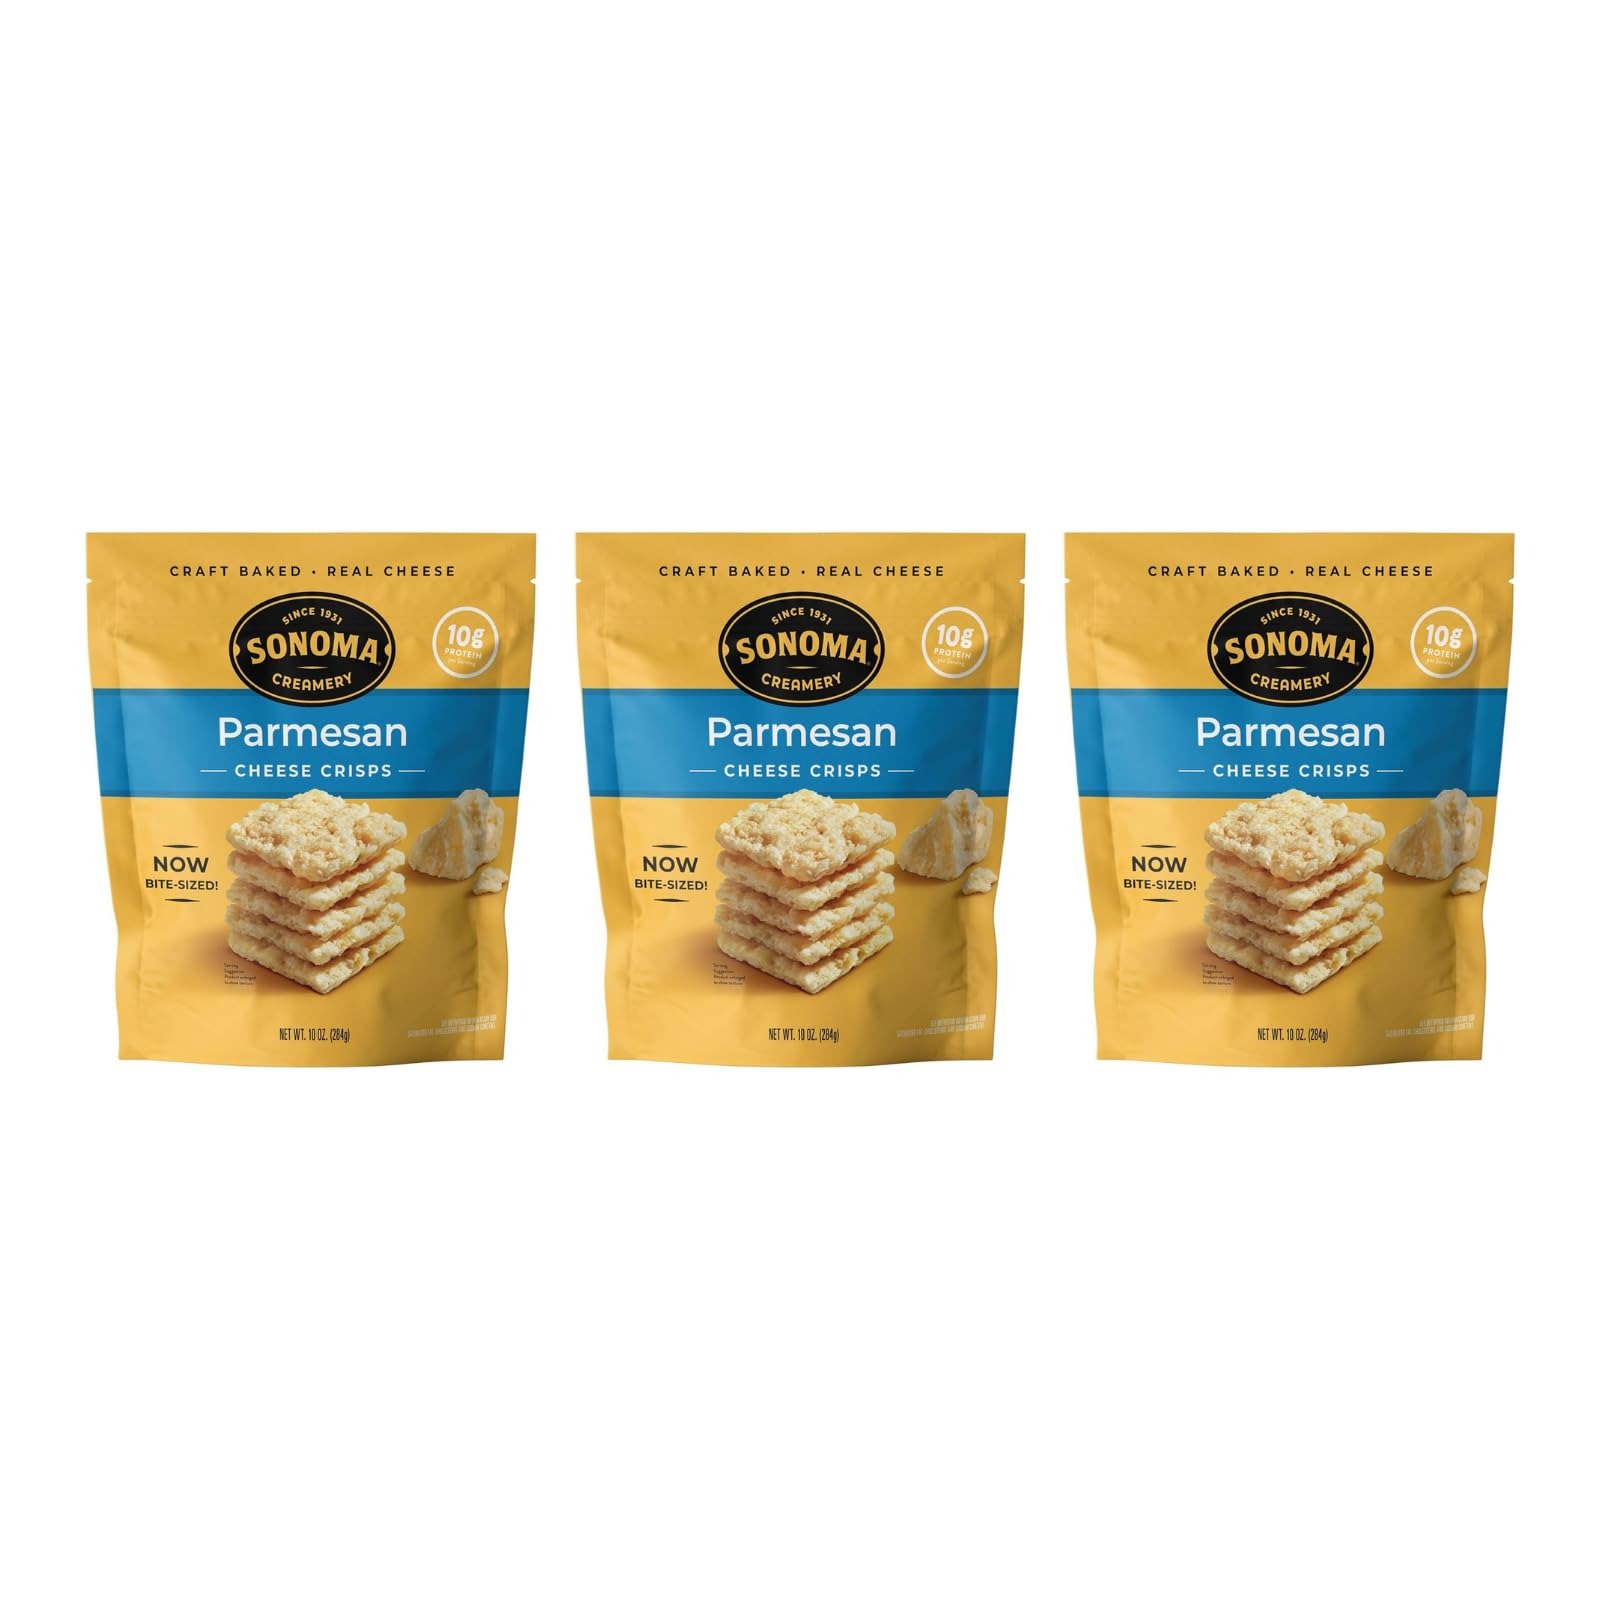
Item Name: Sonoma Creamery - Cheese Crisps, Parmesan, 10 Oz (3 Count) | High Protein | Low Carb | Gluten Free | Keto-Friendly
Bullet Point 1: Baked Cheese Crisps: These naturally lactose-free snacks use 100% natural parmesan cheese baked with certified gluten-free organic grains - quinoa oat bran and brown rice - into thin, crunchy, cheesy crisps
Bullet Point 2: Bulk Up the Snack Cabinet: Tired of snacking on empty calorie potato chips and low-carb snack bars? Need a paleo cheat day? Try beginner keto-friendly Cheese O's, Crisps or Crisp Bars for a higher protein cheese snack
Bullet Point 3: Gluten Free: Sonoma Creamery's gluten-free Cheese Crisps, Cheese Crisp Bars and Cheese O's have the savory crunch of pork rinds, chips or paleo crackers, but with a whole grain and high-protein boost
Bullet Point 4: Guilt Free: Looking for a guilt-free snack to match your healthy lifestyle? Our cheese crisps, Cheese Crisp Bars, and Cheese O's have a whole grain crunch, but more savory flavor than granola bars
Bullet Point 5: Quality Since 1931: You'll love Sonoma Creamery's delicious hand-crafted cheese snacks if you like cheese crisps, cheese crackers, cheese snack bars, low carb snack bars or keto snacks
Product Description: Made with 100% Natural 10-Month Aged Parmesan Cheese. Sonoma Creamery Cheese Crisps are baked, never fried and sprinkled with organic ancient grains like quinoa and brown rice, for a gluten-free, natural snack that is crunchy, savory, and delicious. Our crisps are made with real cheese from rBST-free milk+ and is naturally lactose-free*. Try one today for a low-carb, high protein snack the whole family can enjoy!
Value: 30.0
Unit: Ounce

Price: 30.06